Röhrigschacht

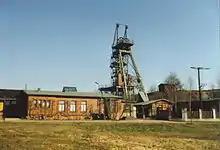
The former copper slate mine of "Röhrigschacht" with its head frame

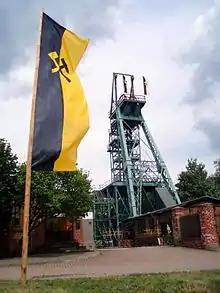
Close up of the "Röhrigschacht" head frame

The Röhrigschacht ("Röhrig Shaft") is an old copper slate mine which is now a mining museum and show mine in the village of Wettelrode in the county of Mansfeld-Südharz in the German state of Saxony-Anhalt.